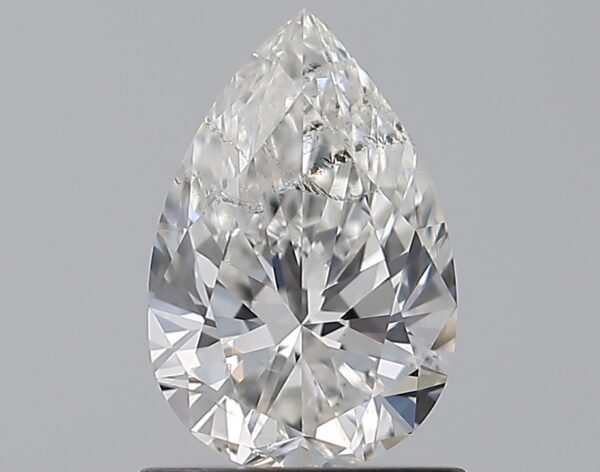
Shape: pear
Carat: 1
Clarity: I1
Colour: G
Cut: EX
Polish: EX
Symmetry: EX
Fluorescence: N
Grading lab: GIA
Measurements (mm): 8.51 x 5.59 x 3.51